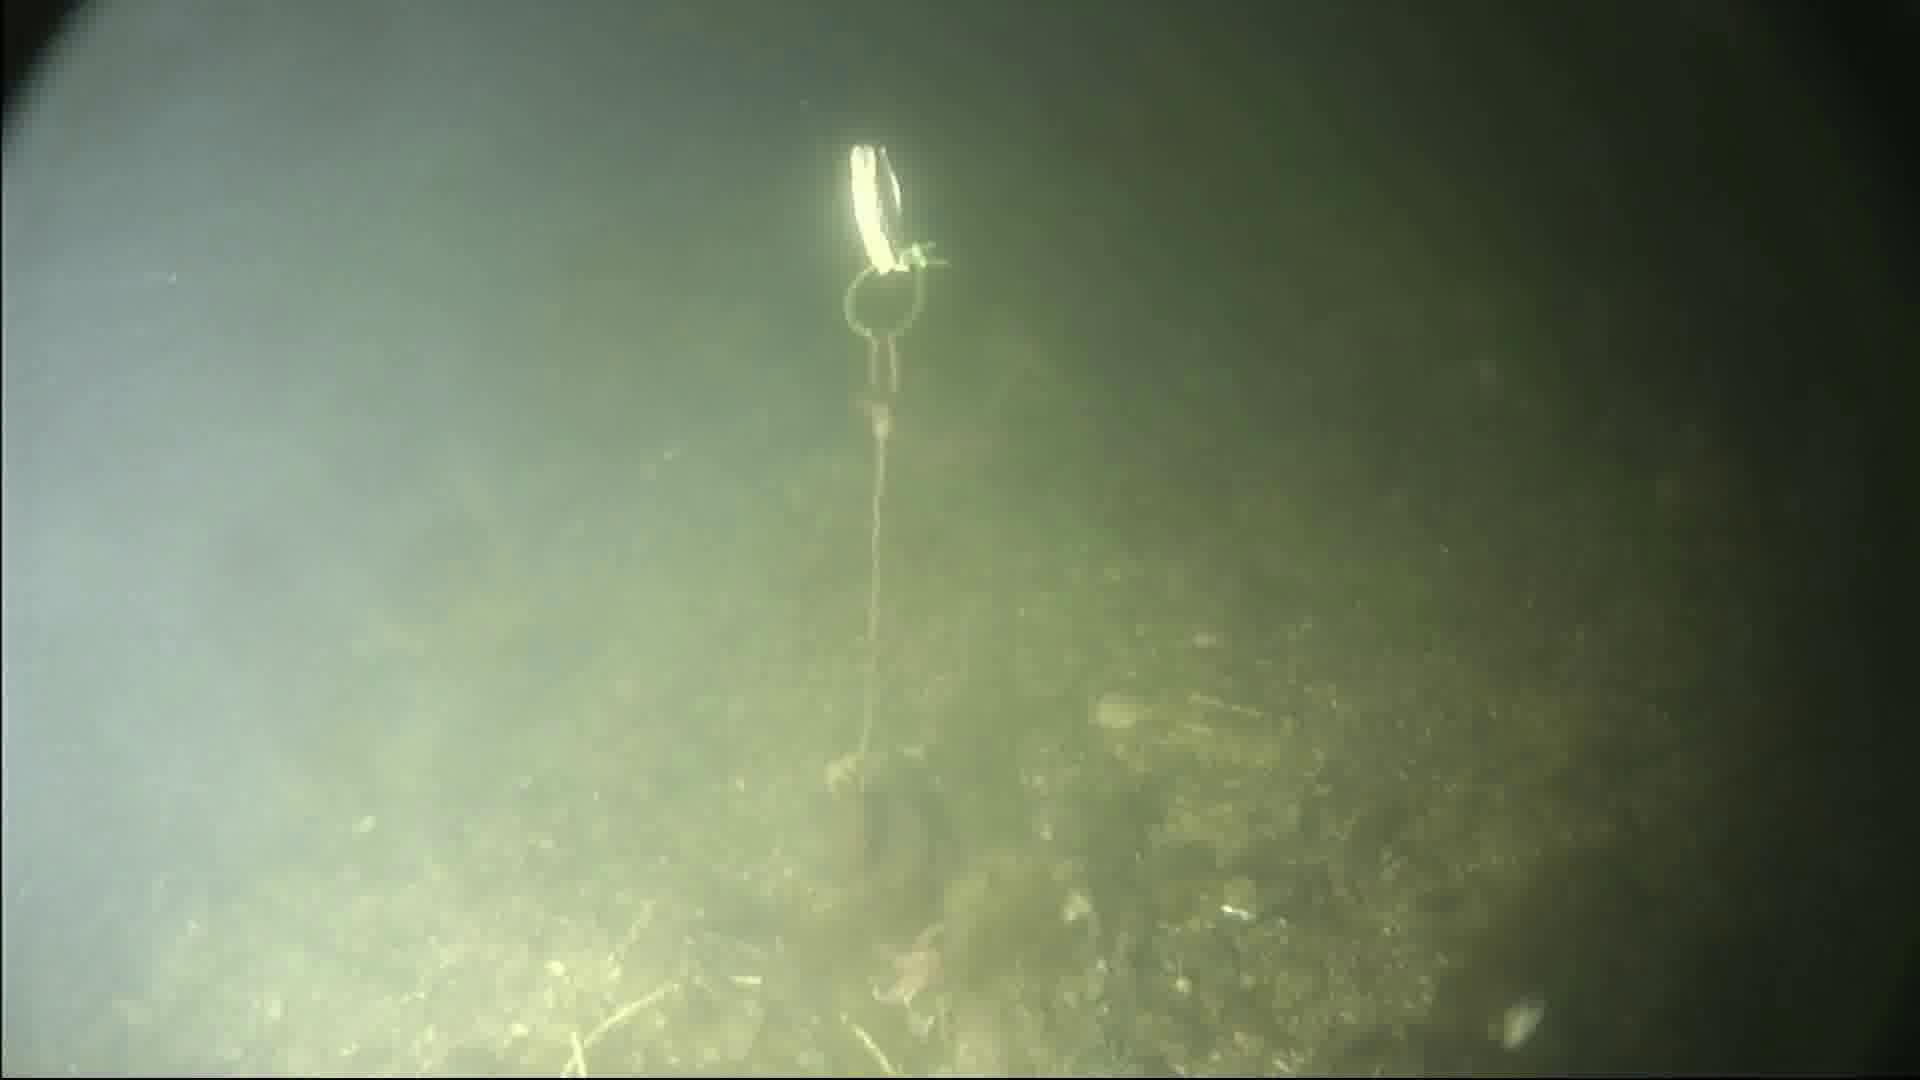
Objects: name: starfish